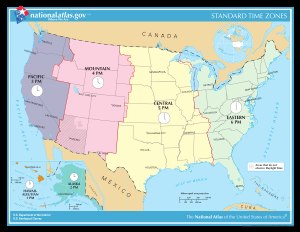
Tidszoner i USA
Tidszonekort for USA. De skraverede områder (Arizona med undtagelse af Navajo Nation, men inkl. Hopi-reservatet som er en enklave i Navajo Nation, samt Hawaii) bruger ikke sommertid).
Der er 9 tidszoner i USA som alle er et helt antal timer forskudt fra koordineret universal tid. Det føderale trafikministerium er ansvarlig for inddelingen i tidszoner. Der bruges som hovedregel sommertid i USA, men det er tilladt at lave lokale undtagelser og i stedet bruge standardtid hele året.